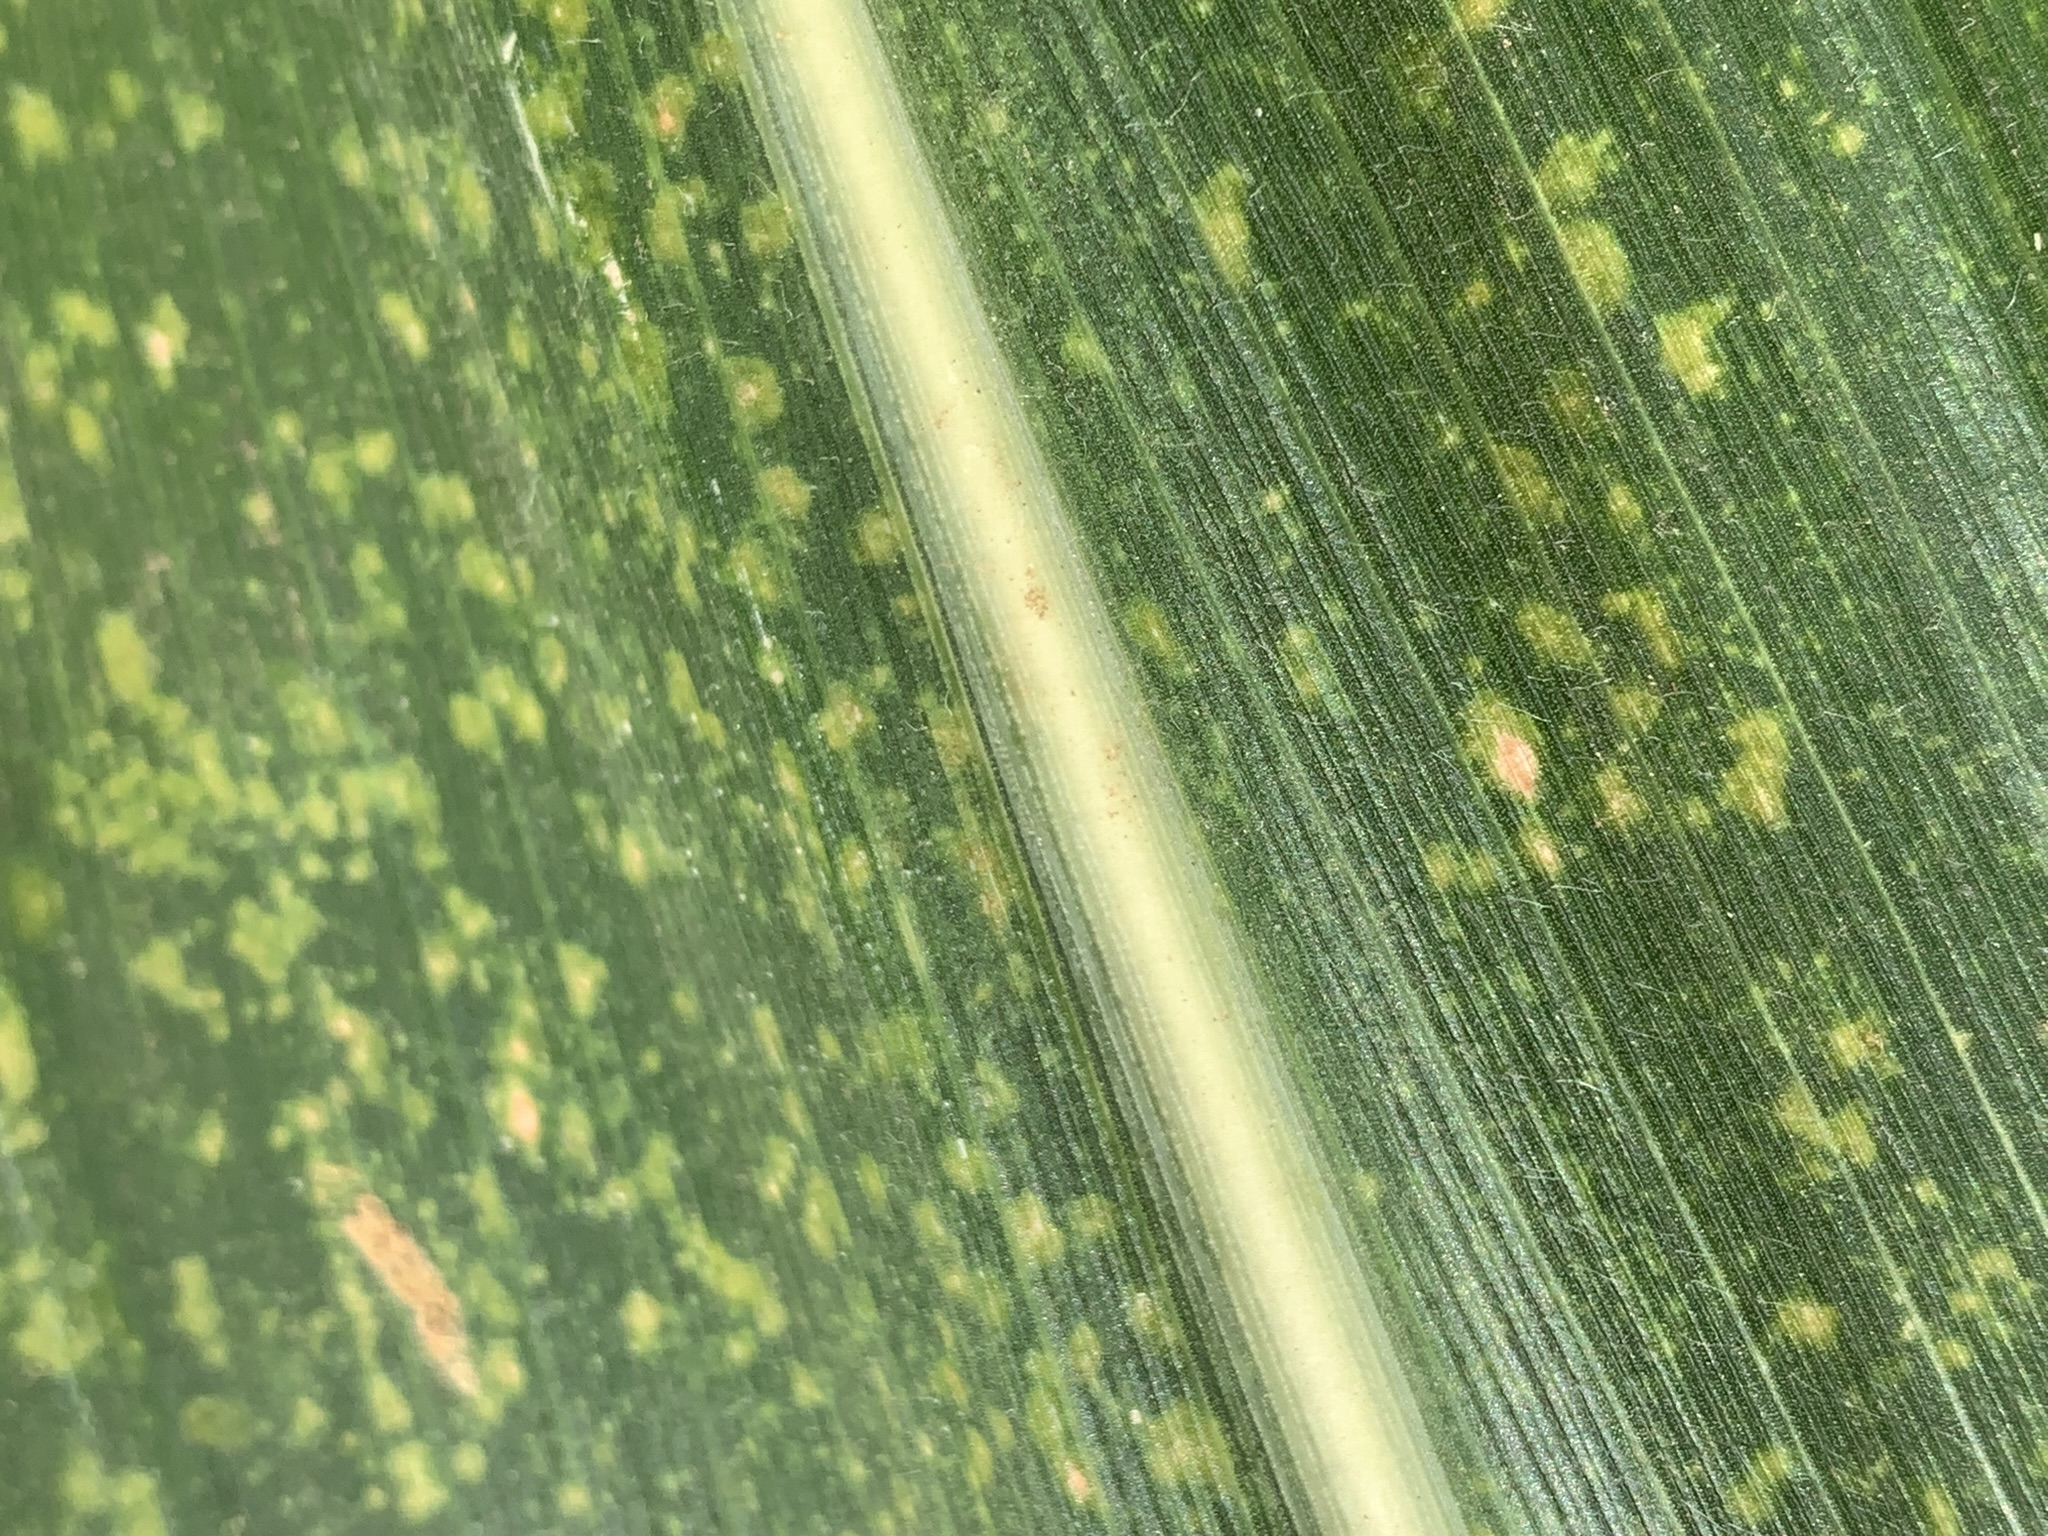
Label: MLN